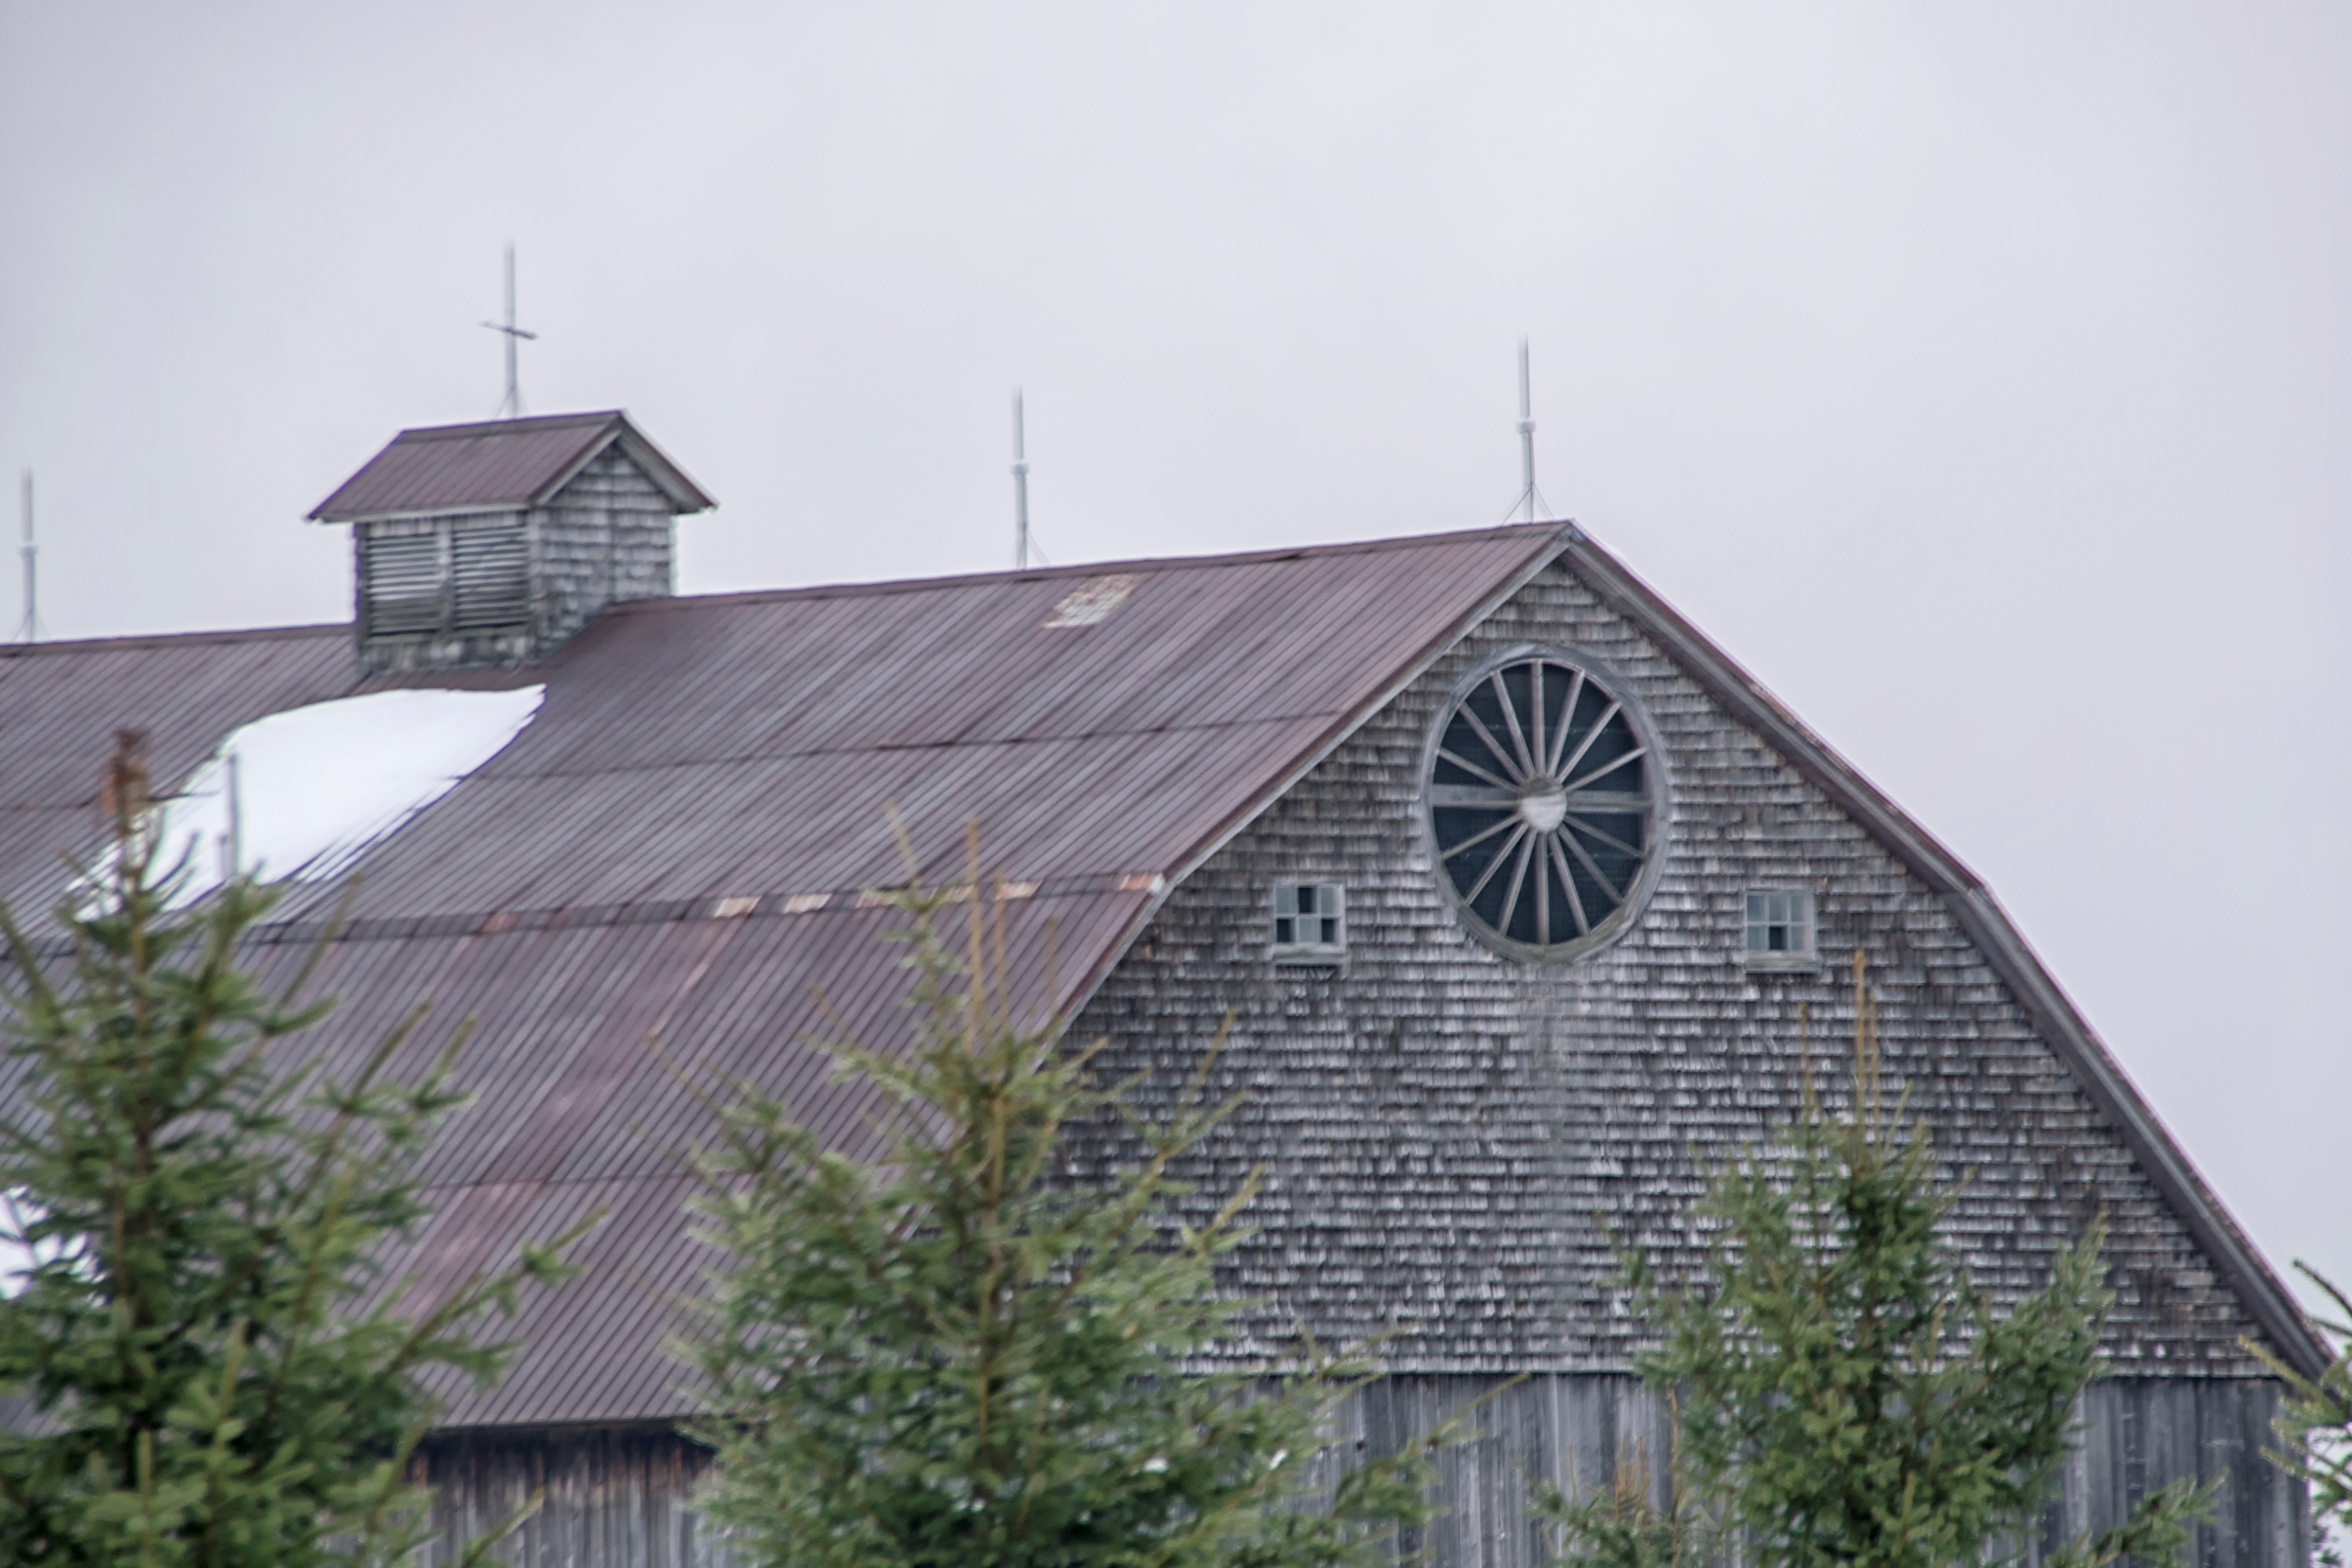
nature, house, roof, building, facade, church, chapel, place of worship, canada, quebec, sherbrooke, outdoor structure